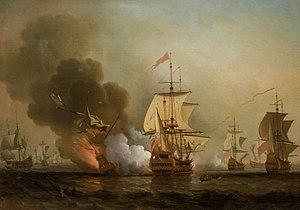
Combat naval au large de Carthagène, 28 mai 1708. Une escadre britannique attaque la flotte de l'or espagnole. Un navire espagnol est capturé, un autre contraint de s'échouer, et le San Jose qui transportait l'essentiel du trésor espagnol, est détruit par l'explosion de sa poudrière.
La bataille navale de Baru eut lieu le 7 juin 1708 entre la flotte de l'or espagnole et une escadre anglaise dans la péninsule de Baru, près de Carthagène des Indes, en Colombie.
Le San José était un galion de la couronne espagnole, actif à partir de 1699 et qui a été coulé le 8 juin 1708 par les forces navales anglaises, dans la péninsule de Baru, au large de Carthagène des Indes lors de la Bataille de Baru, alors qu'il transportait 200 tonnes d'or, d'argent et d'émeraudes à destination de l'Espagne.